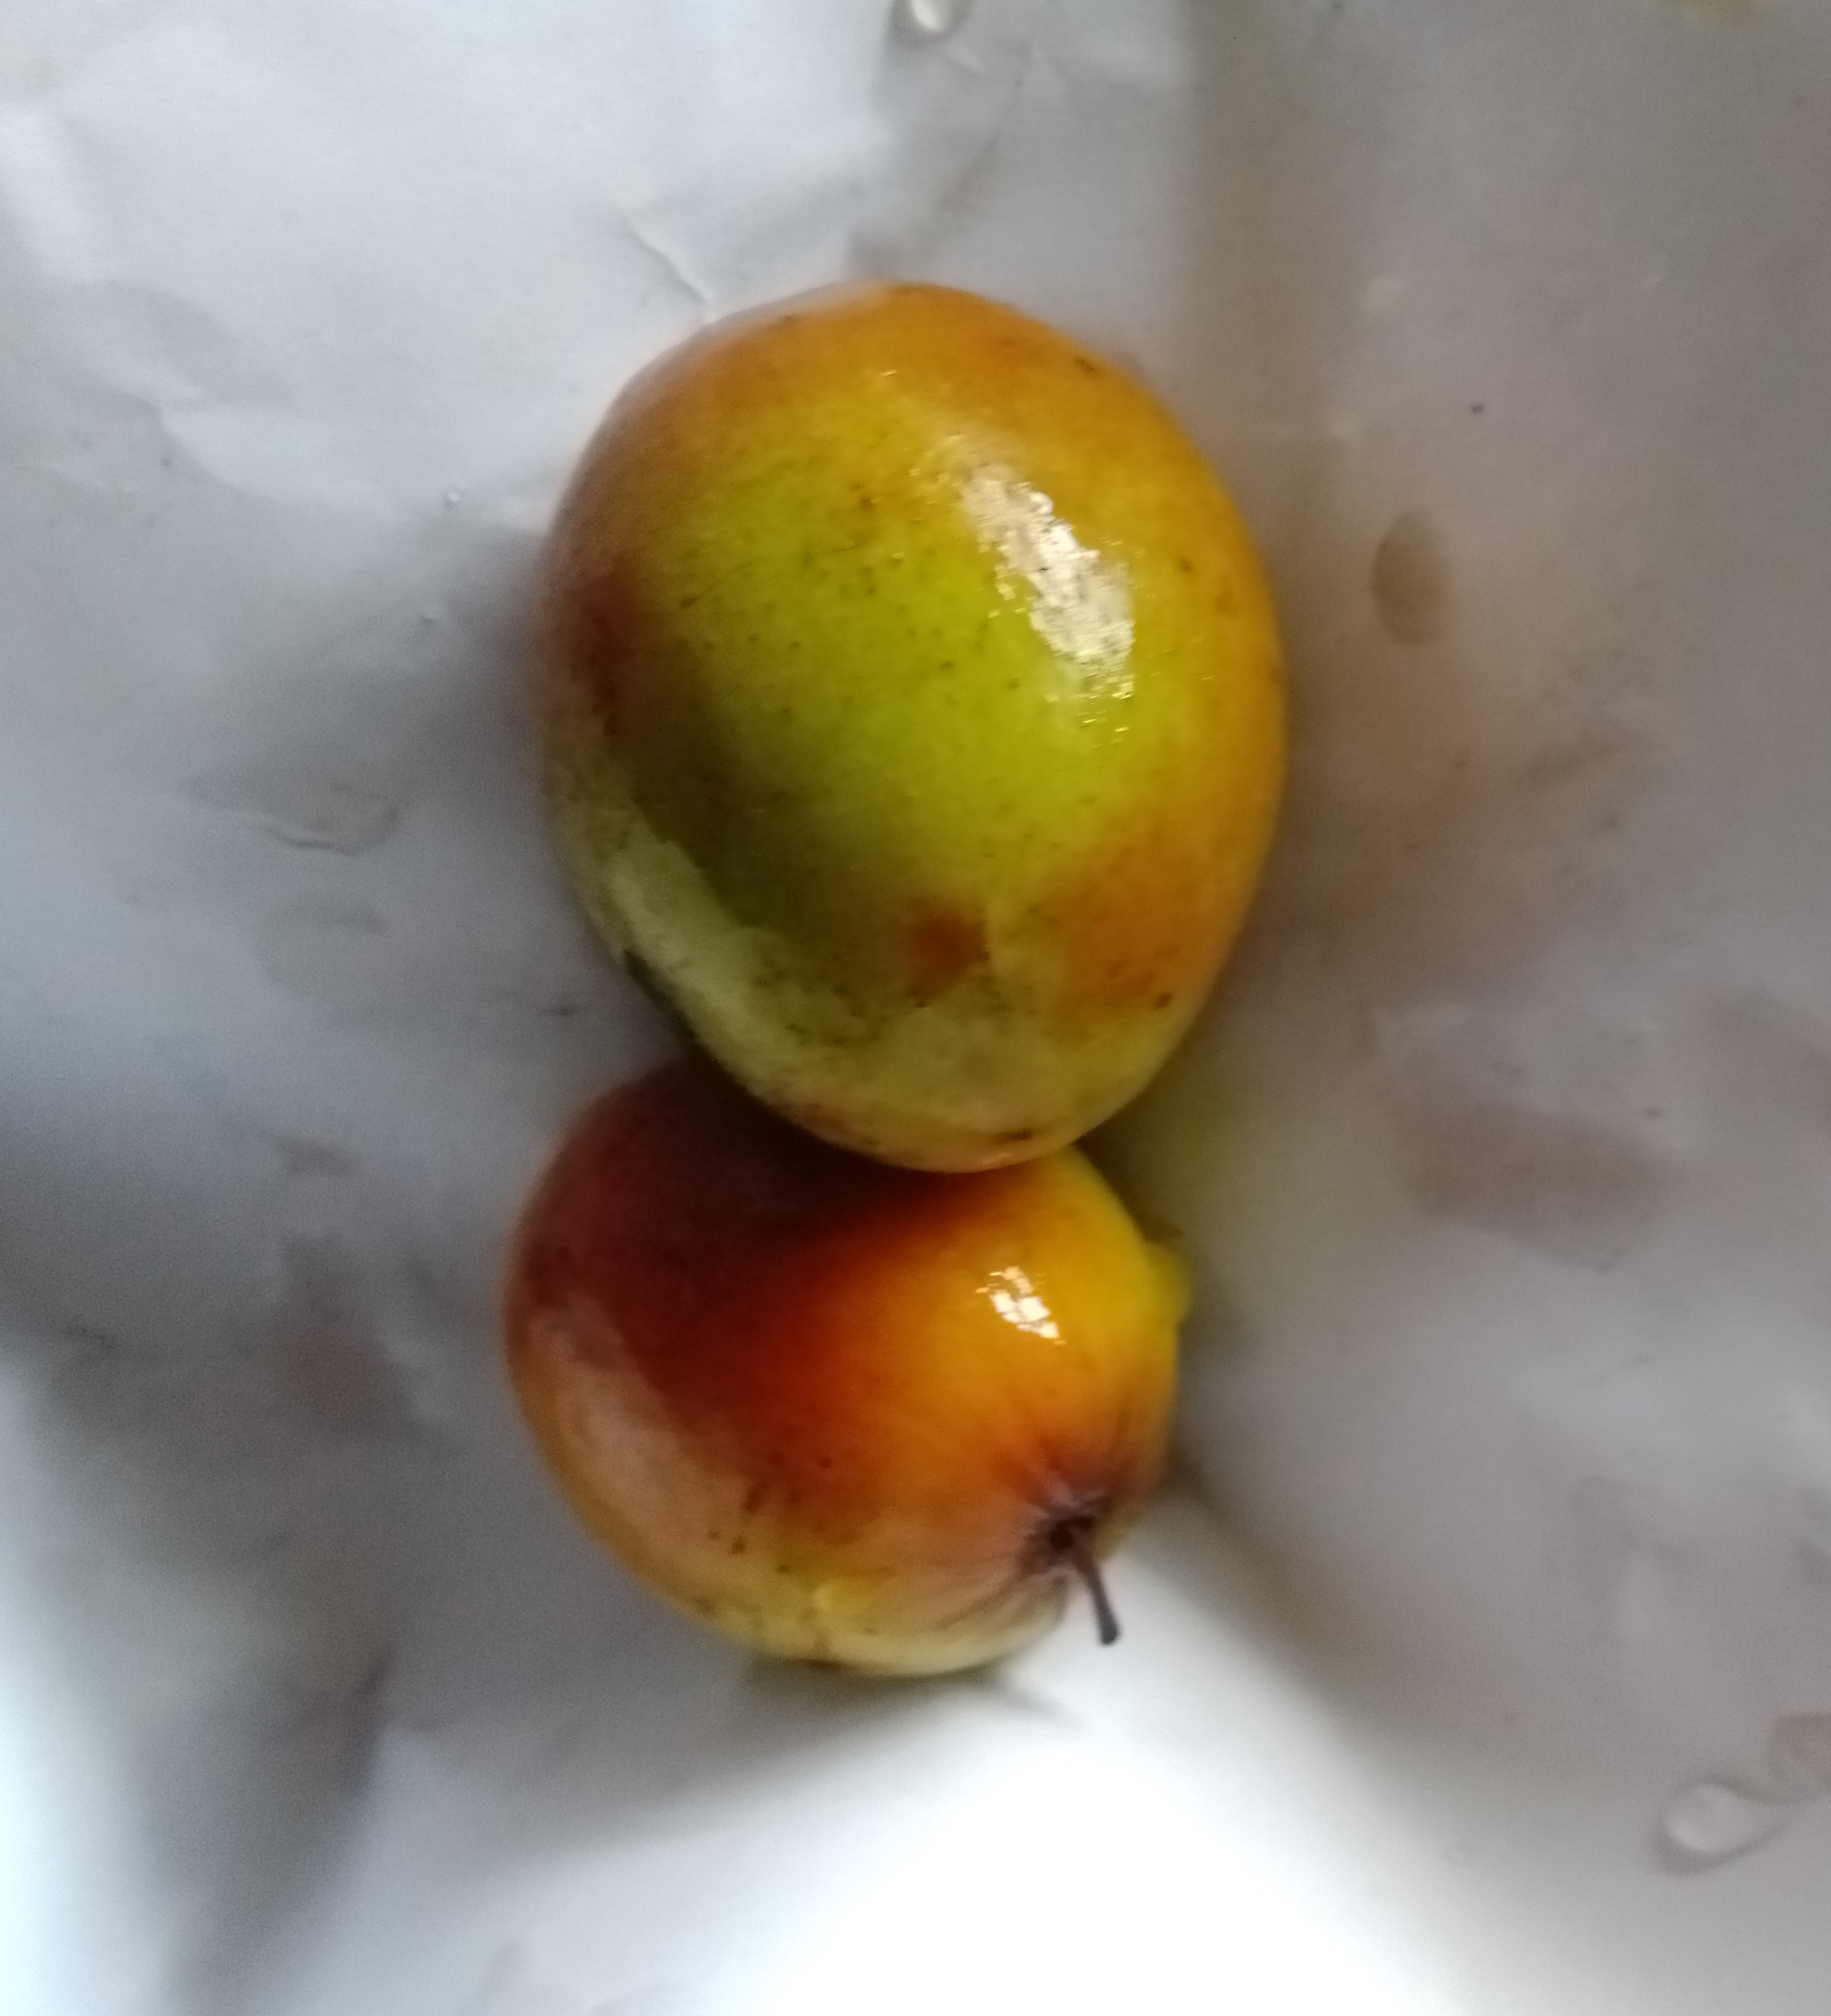
Fruit: jujube
Condition: rotten